Pyrrhic War

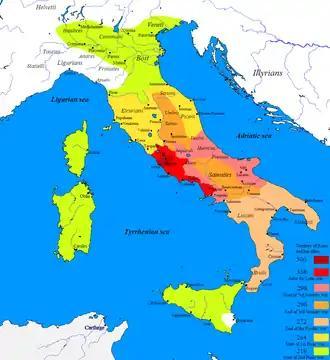
Roman expansion in Italy from 500 BC to 218 BC through the Latin War (light red), Samnite Wars (pink/orange), Pyrrhic War (beige), and First and Second Punic War (yellow and green). Cisalpine Gaul (238–146 BC) and Alpine valleys (16–7 BC) were later added. The Roman Republic in 500 BC is marked with dark red.

By 290 BC, at the end of the three Samnite Wars, Rome had established her hegemony over parts of central and southern Italy, cemented through alliances with various Italic peoples in central Italy. To the south of the Roman sphere of influence were Greek city-states of Magna Graecia. Tarentum was the largest and most powerful of these and when the Tarentines attacked a Roman fleet off their coast, Rome declared war.